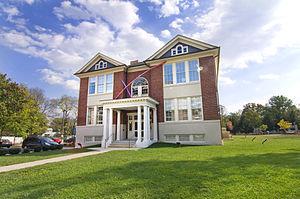
L'Arlington Arts Center est un centre d'arts visuels contemporains basé à Arlington en Virginie. Créé en 1974, ce centre est hébergé depuis 1976 à l'école primaire Maury School.